Priya Kapoor

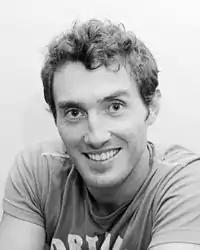
Priya is harassed by Brian O'Loughlin, played by Paul Denny ("pictured").

In February 2013, Priya began receiving anonymous "lewd" text messages. Priya believes the sender behind the texts is a student at the school called Alistair O'Loughlin (Rahart Sadiqzai), especially as he has taunted her in the past. However, Priya soon learns that the texts have been sent by Alistair's father, Brian (Paul Denny), a member of the school board. Gooneratne commented "Brian thinks he has Priya backed into a corner and can use the information to his advantage." Brian's "cowardly act" pushes Priya to the edge and she later breaks down and confesses everything about the texts to Ajay. Gooneratne told "TV Week's" Thomas Mitchell that the fact Brian is the sender of the texts, is what prompts Priya to tell Ajay. She realised how dangerous and serious the situation is. Ajay realises that Priya was in danger without him knowing and it helps him to accept that they need to "mend their rift". Ajay sees that Priya is "a broken woman" and he agrees to attend counselling sessions with her, something that she had been pushing him to do. Gooneratne said that if the couple want to fix their relationship, they are moving in the right direction.